Omega Electroquartz

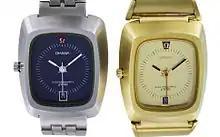
Electroquartz first generation stainless steel and 18-carat gold

Although 20 watch companies were originally involved in the development of the beta 21 production watch under CEH, not all of these companies took this to production stage. It is indicated that 18 Swiss manufacturers showed beta 21 watches at the 1970 Basel Fair.